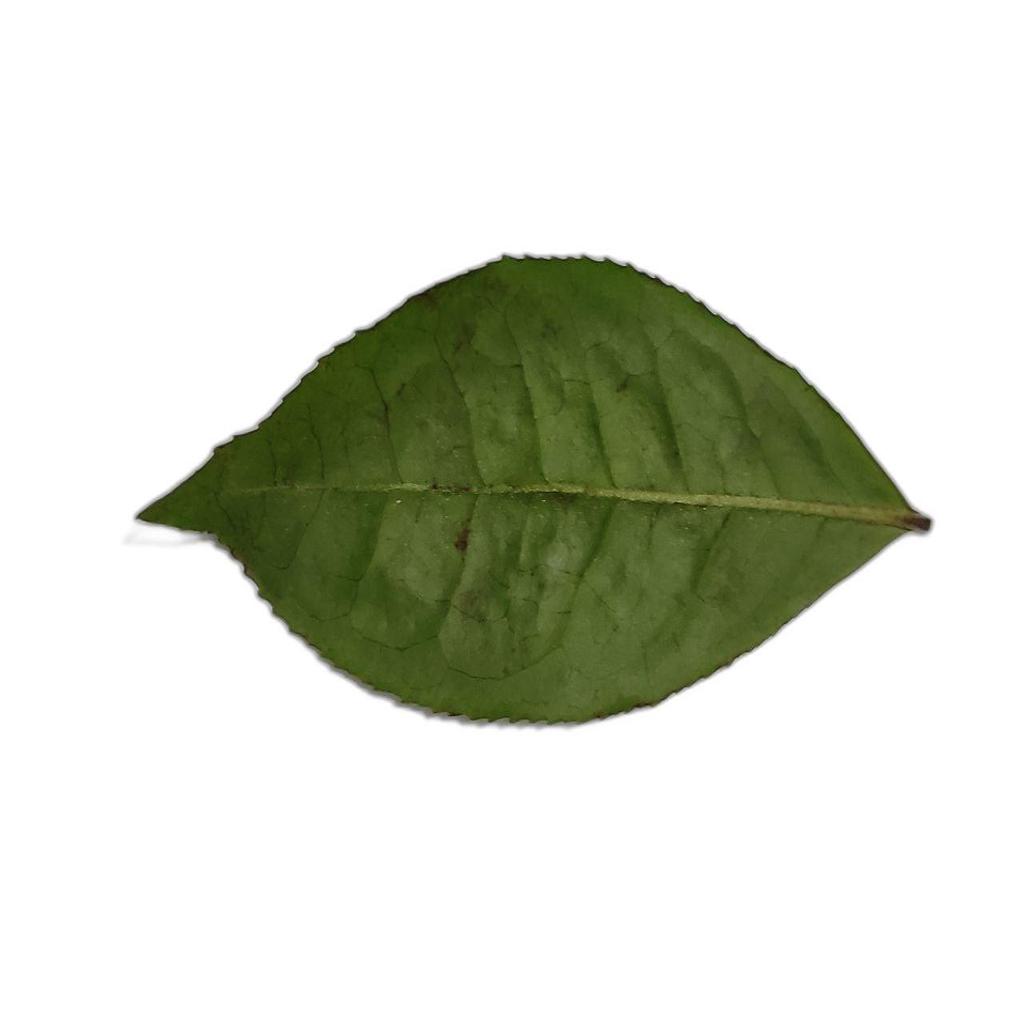
Label: Healthy